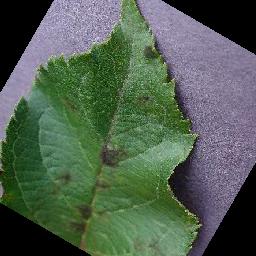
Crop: apple
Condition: scab